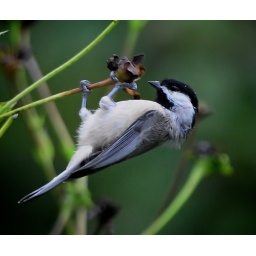
Taken at the Springfield Nature Center. Click on the link in the first comment box to view large on black